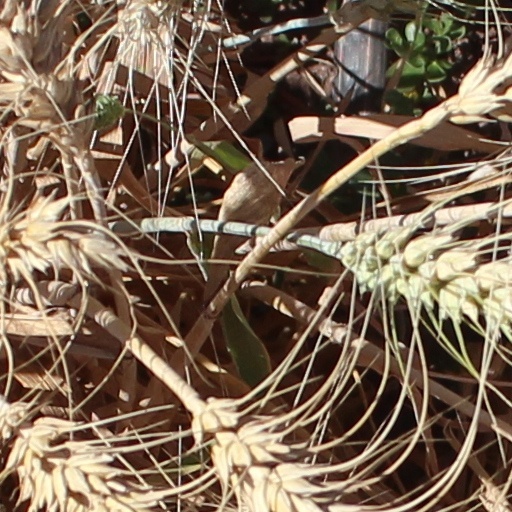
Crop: wheat